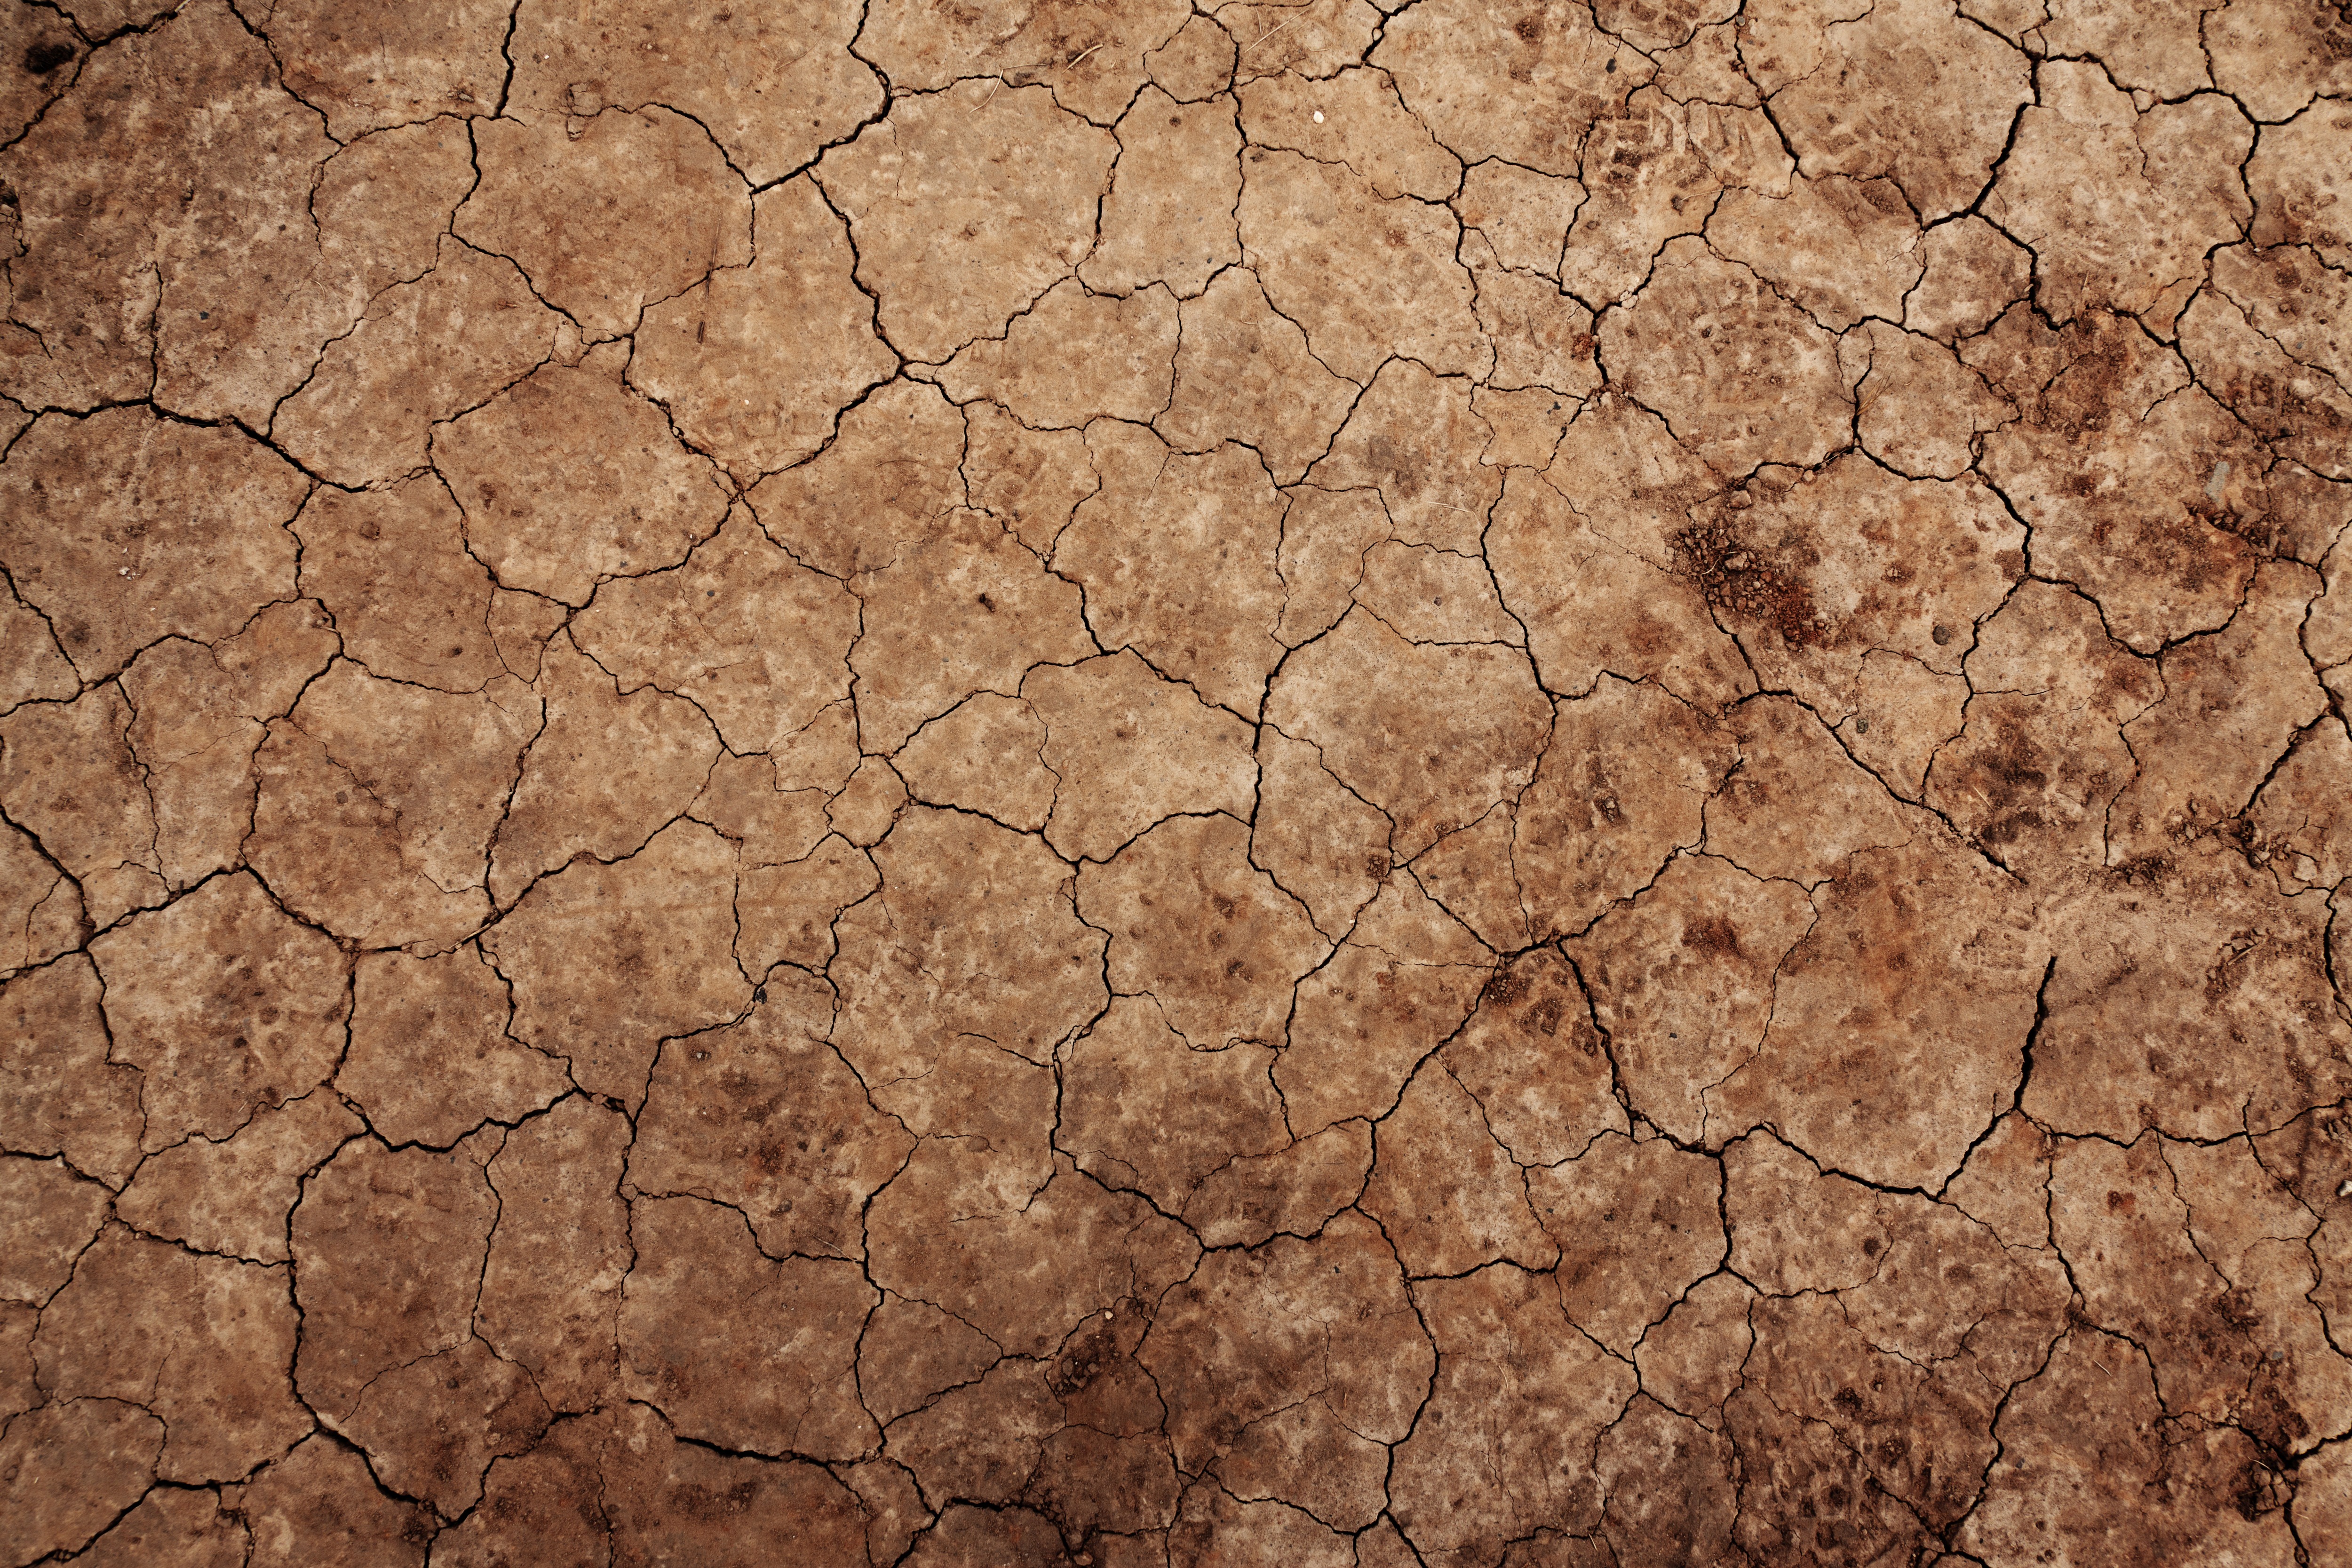
nature, ground, texture, arid, desert, floor, wall, land, dry, environment, pattern, dirt, soil, rough, stone wall, terrain, material, erosion, surface, background, earth, climate, drought, flooring